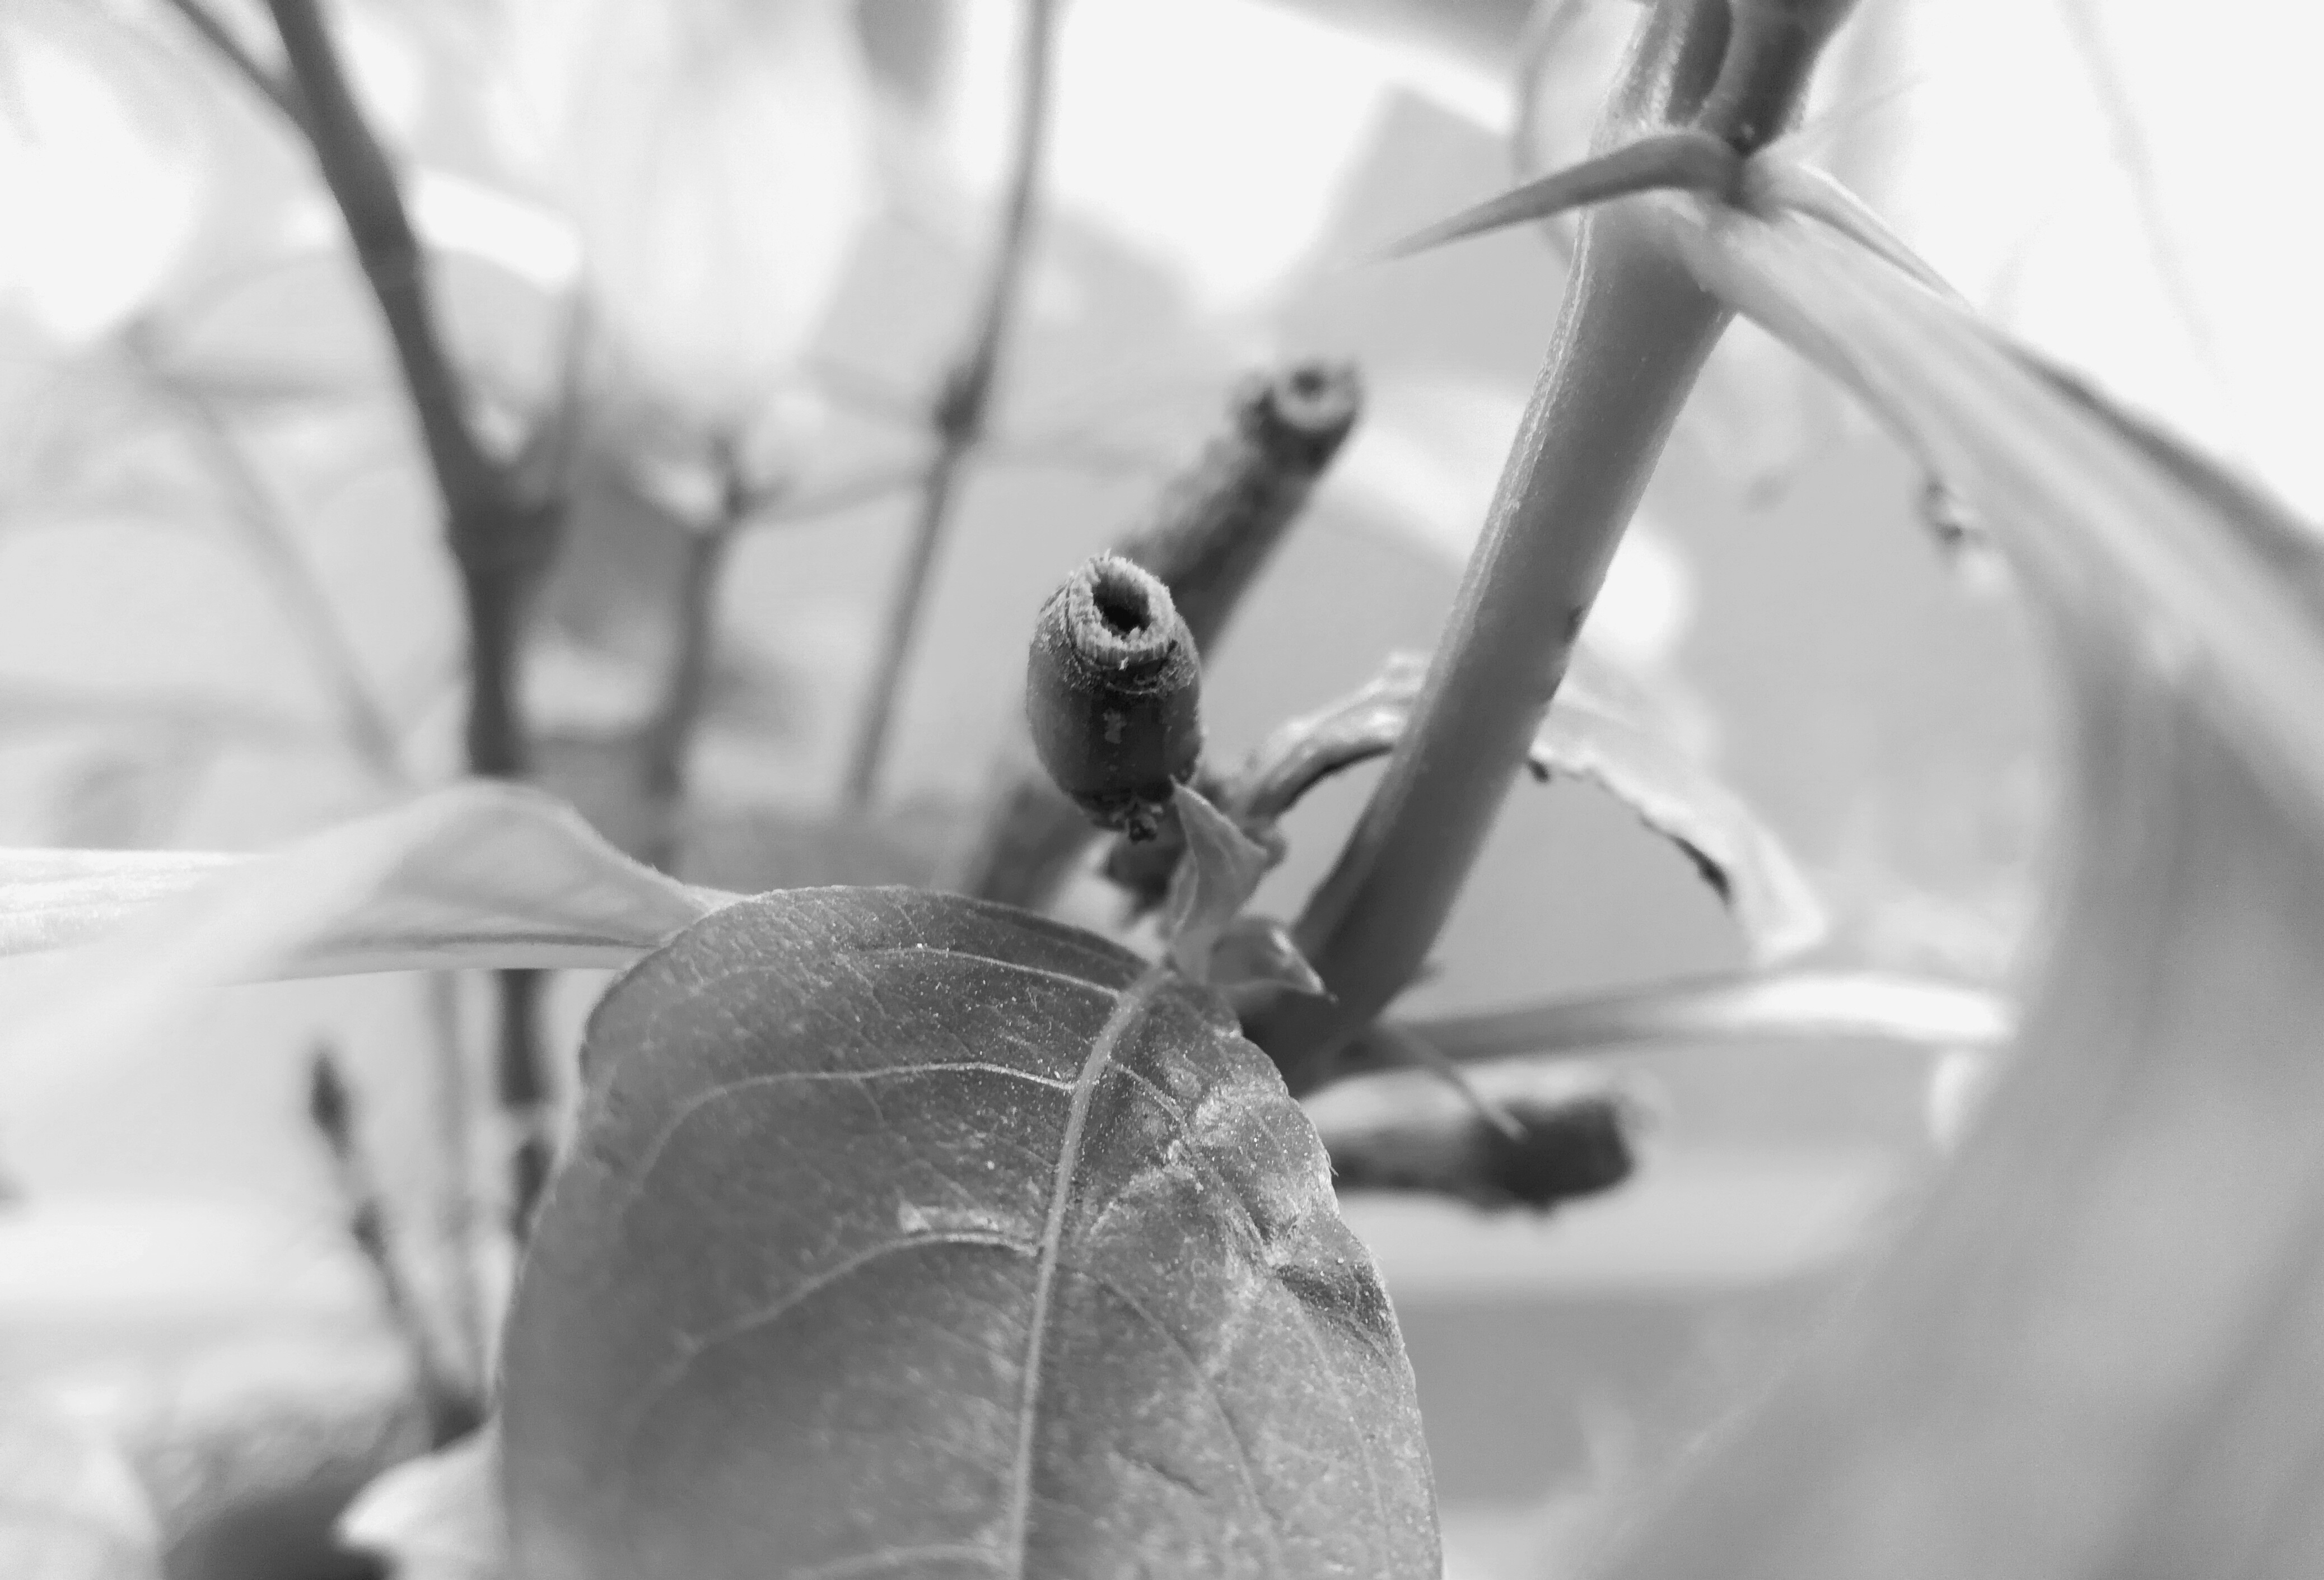
hand, black and white, white, photography, leaf, flower, glass, black, monochrome, close up, macro photography, monochrome photography